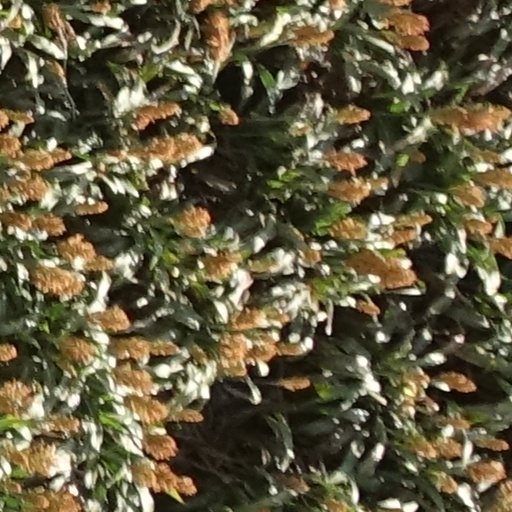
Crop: sorghum